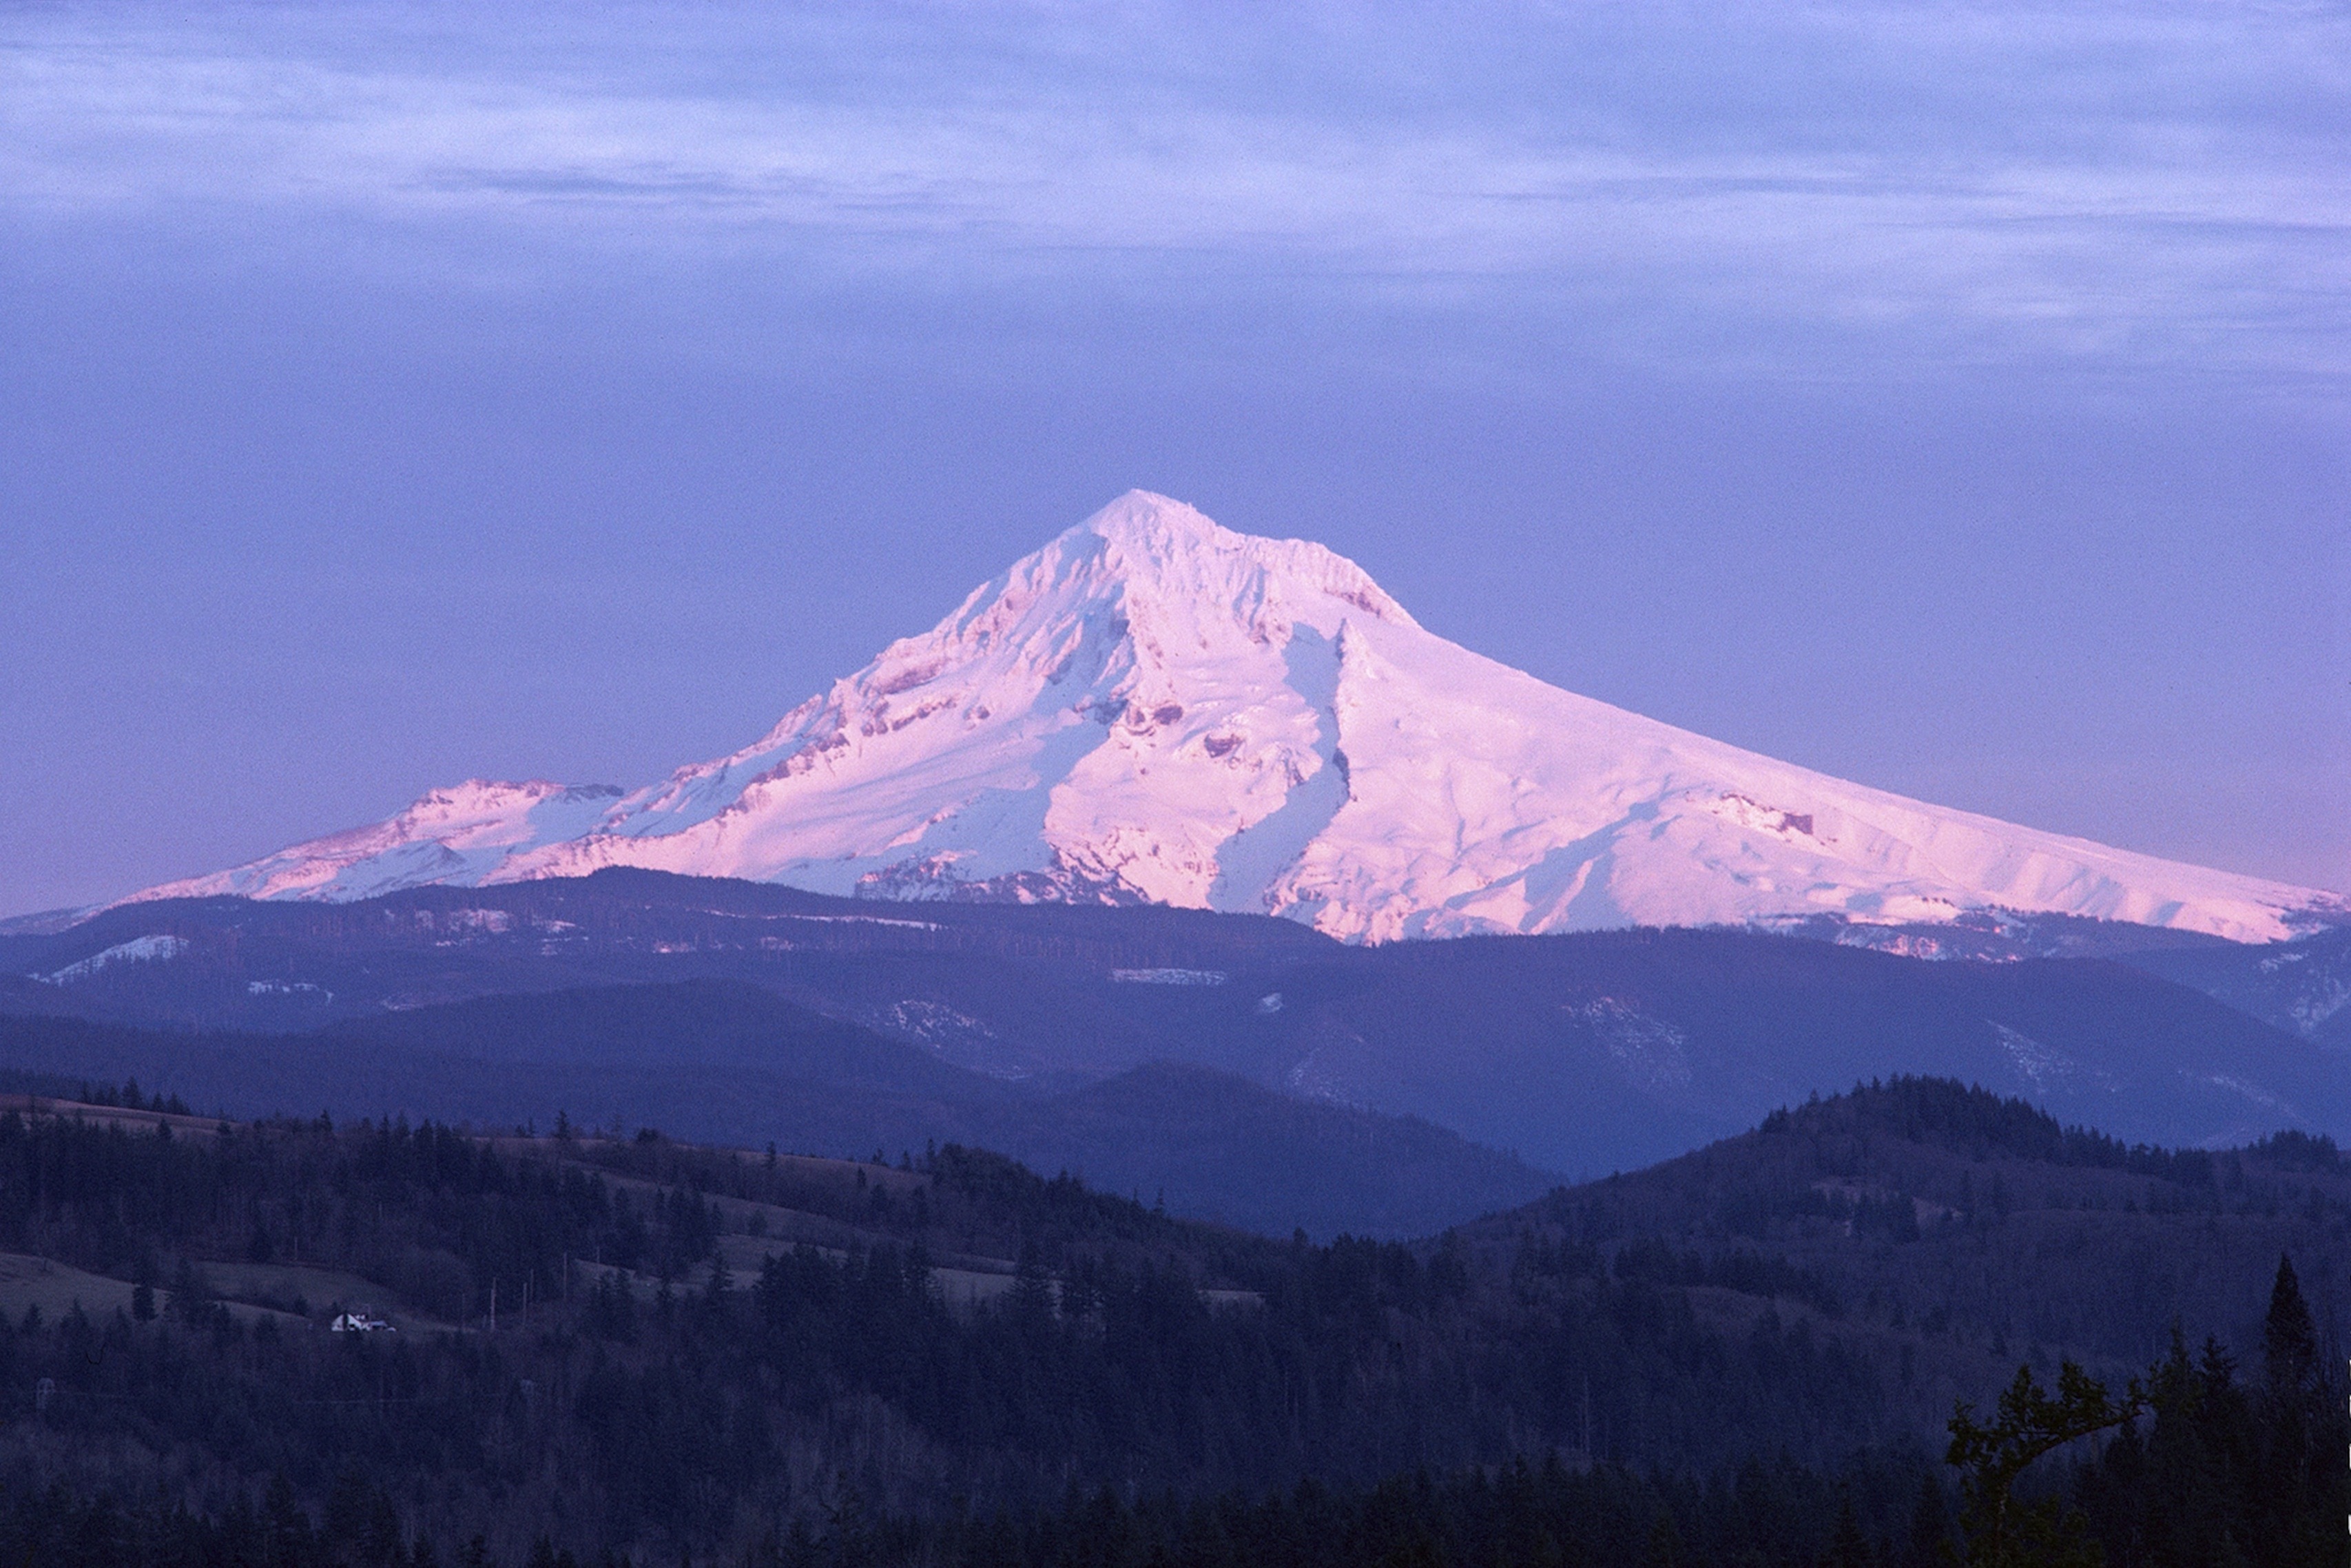
landscape, nature, forest, wilderness, mountain, snow, white, countryside, dawn, mountain range, scenery, volcano, ridge, summit, hood, trees, outside, mount, plateau, fell, oregon, landform, stratovolcano, mt hood, geographical feature, atmospheric phenomenon, mountainous landforms, volcanic landform, shield volcano, snow caped